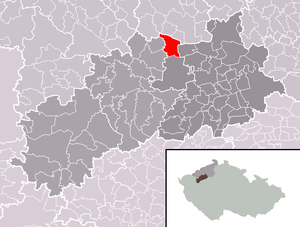
Výškov est une commune du district de Louny, dans la région d'Ústí nad Labem, en Tchéquie. Sa population s'élevait à 513 habitants en 2018.